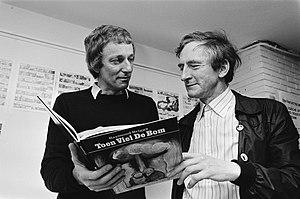
Raymond Redvers Briggs est un illustrateur, dessinateur et écrivain anglais. Il est surtout connu pour son œuvre Le Bonhomme de neige, adaptée en un dessin animé qui est diffusé chaque année durant le temps des Fêtes par la télévision britannique.